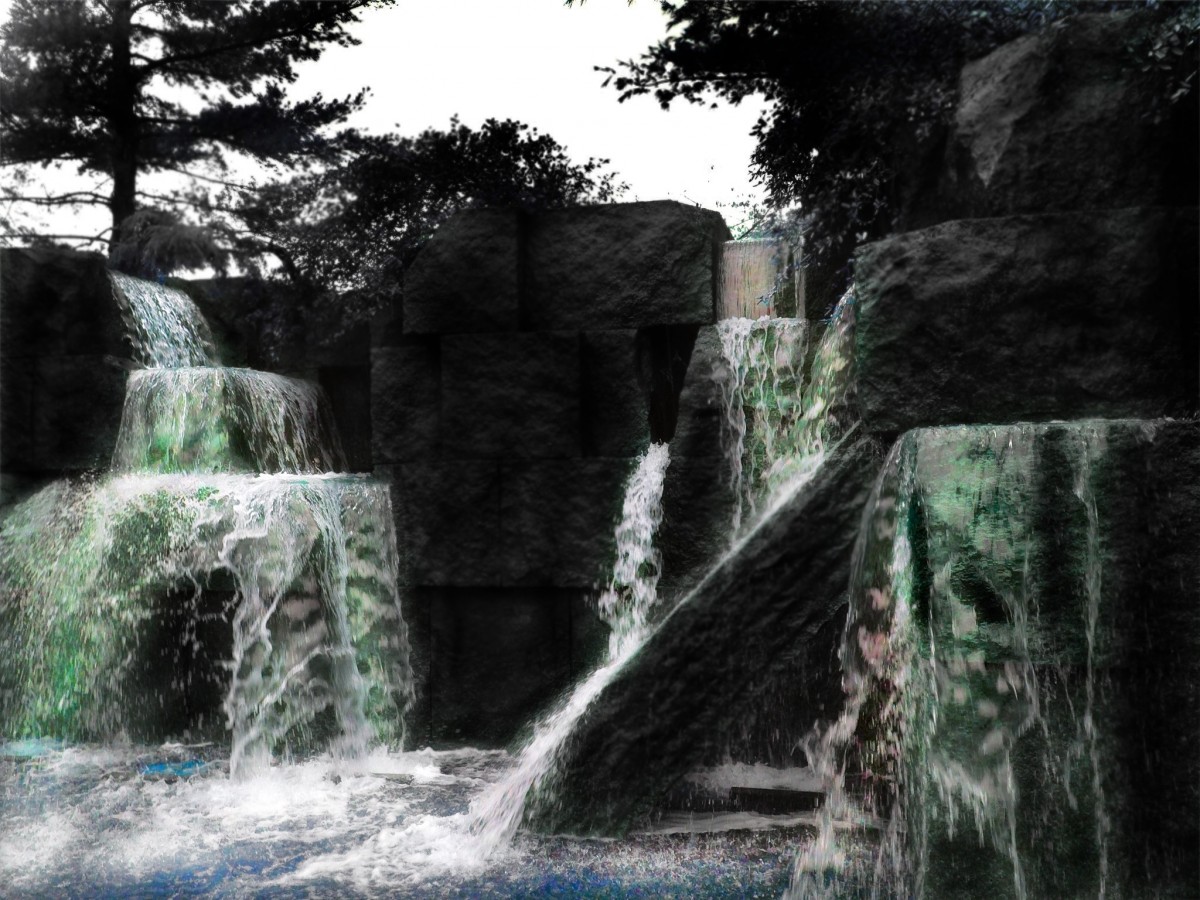
Tags: body of water